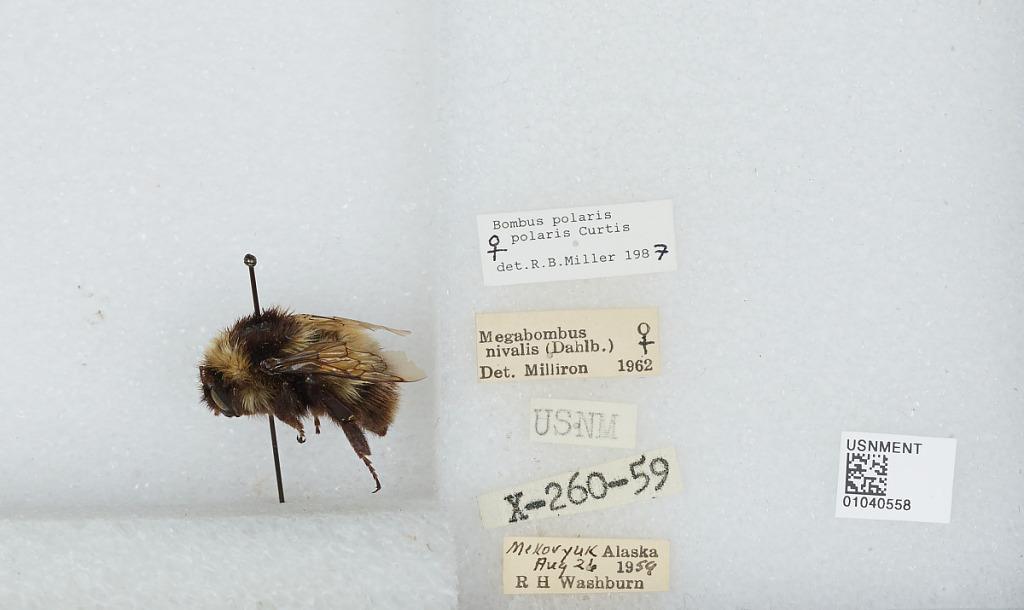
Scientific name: Bombus (Alpinobombus) polaris Curtis
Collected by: R. Washburn
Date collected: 1959-8-26
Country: United States
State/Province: Alaska
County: Bethel
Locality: Mekoryuk
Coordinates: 60.3892, -166.207
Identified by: Milliron